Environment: real
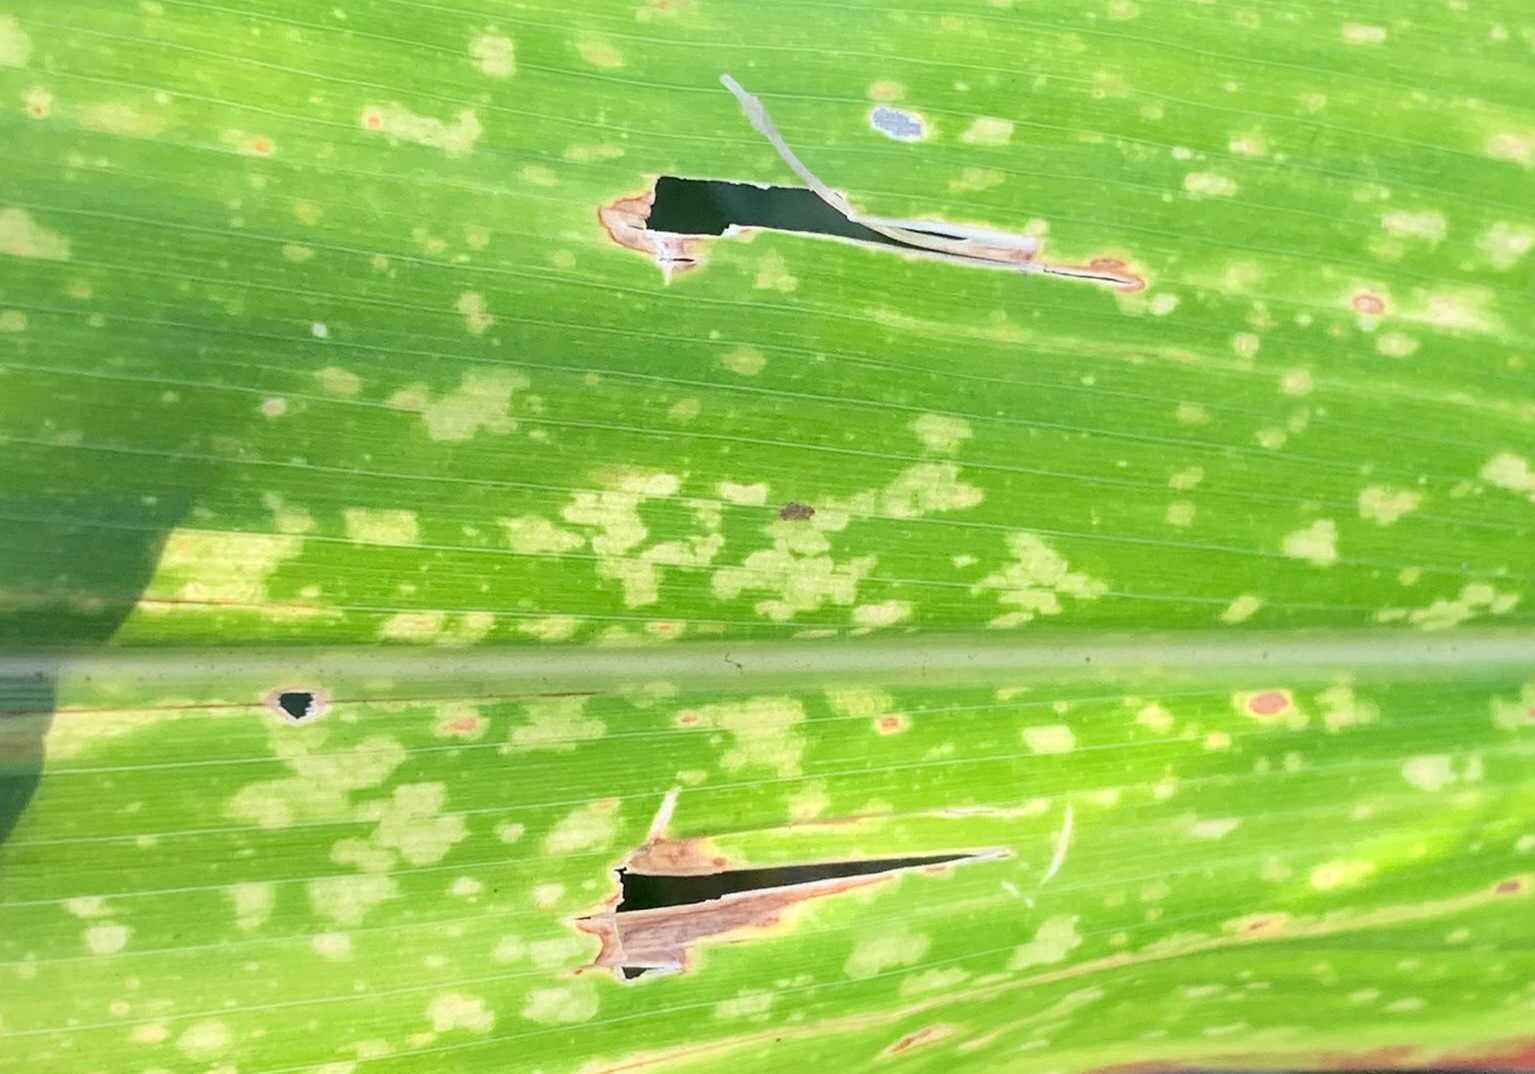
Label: lethal_necrosis